Madagascar (video game)

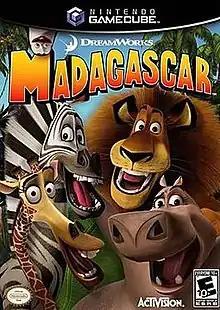
North American GameCube box art

Madagascar is a platform video game based on the animated film of the same name by Eric Darnell and Tom McGrath, produced by DreamWorks. The game was released on May 24, 2005 in North America and on June 30, 2005 in Europe. The GameCube, PlayStation 2 and Xbox versions were developed by Toys for Bob. The Microsoft Windows version was developed by Beenox and the Nintendo DS and Game Boy Advance versions were developed by Vicarious Visions. All versions of the game were published by Activision. "" was the next "Madagascar" video game to be released on the Game Boy Advance.